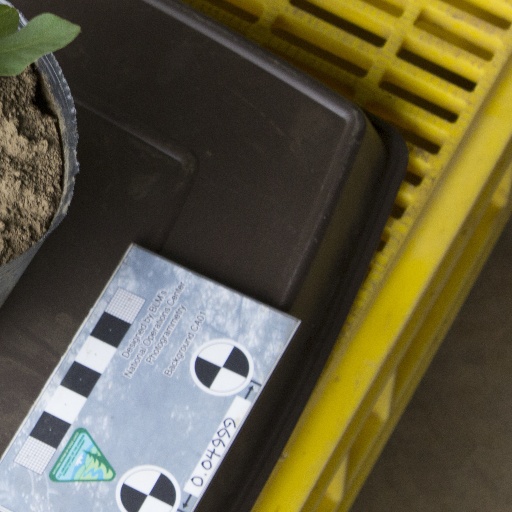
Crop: soybean